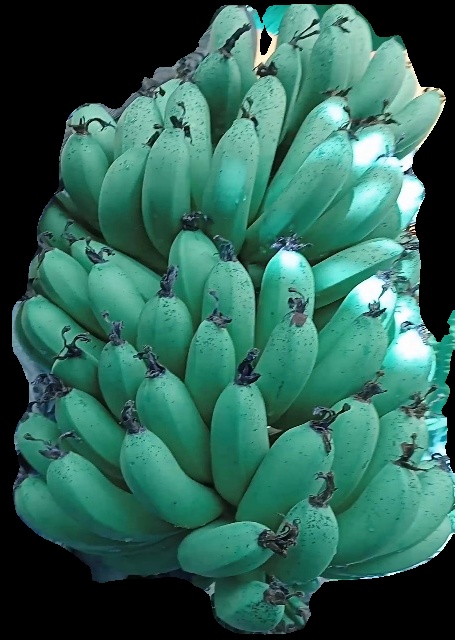
Variety: pachbale
Grade: grade1